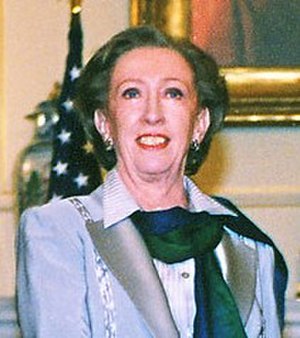
Labour Party / Partiledere
Partiet Labour er et centrum-venstre-parti i Storbritannien, og det er et af Englands tre centrale politiske partier. Det beskriver sig selv som et socialdemokratisk parti og er medlem af Socialistisk Internationale.